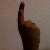
The image shows a hand gesture representing the number 1 in Indian Sign Language.